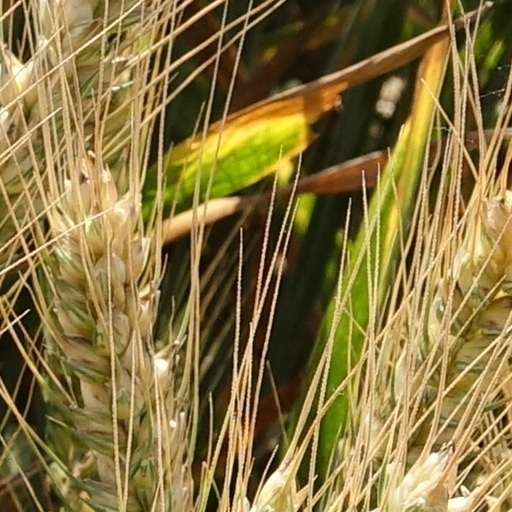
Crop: wheat